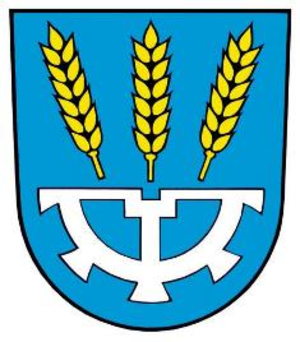
Les RBDe 560 sont des automotrices des Chemins de fer fédéraux suisses de type Colibri. Ils étaient désignés par l'abréviation NTN, pour nouveaux trains-navette, ou NPZ pour Neuer Pendelzug.
Uzwil est une commune suisse du canton de Saint-Gall, située dans la circonscription électorale de Wil.